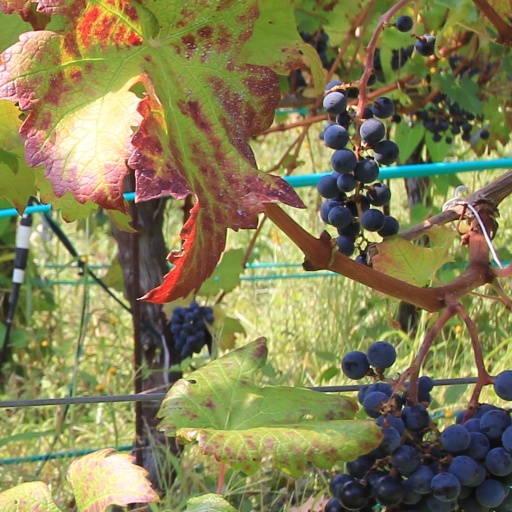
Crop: grape